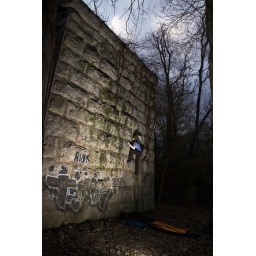
Jennifer climbs the base of an old bridge near the Stone's River in Nashville.